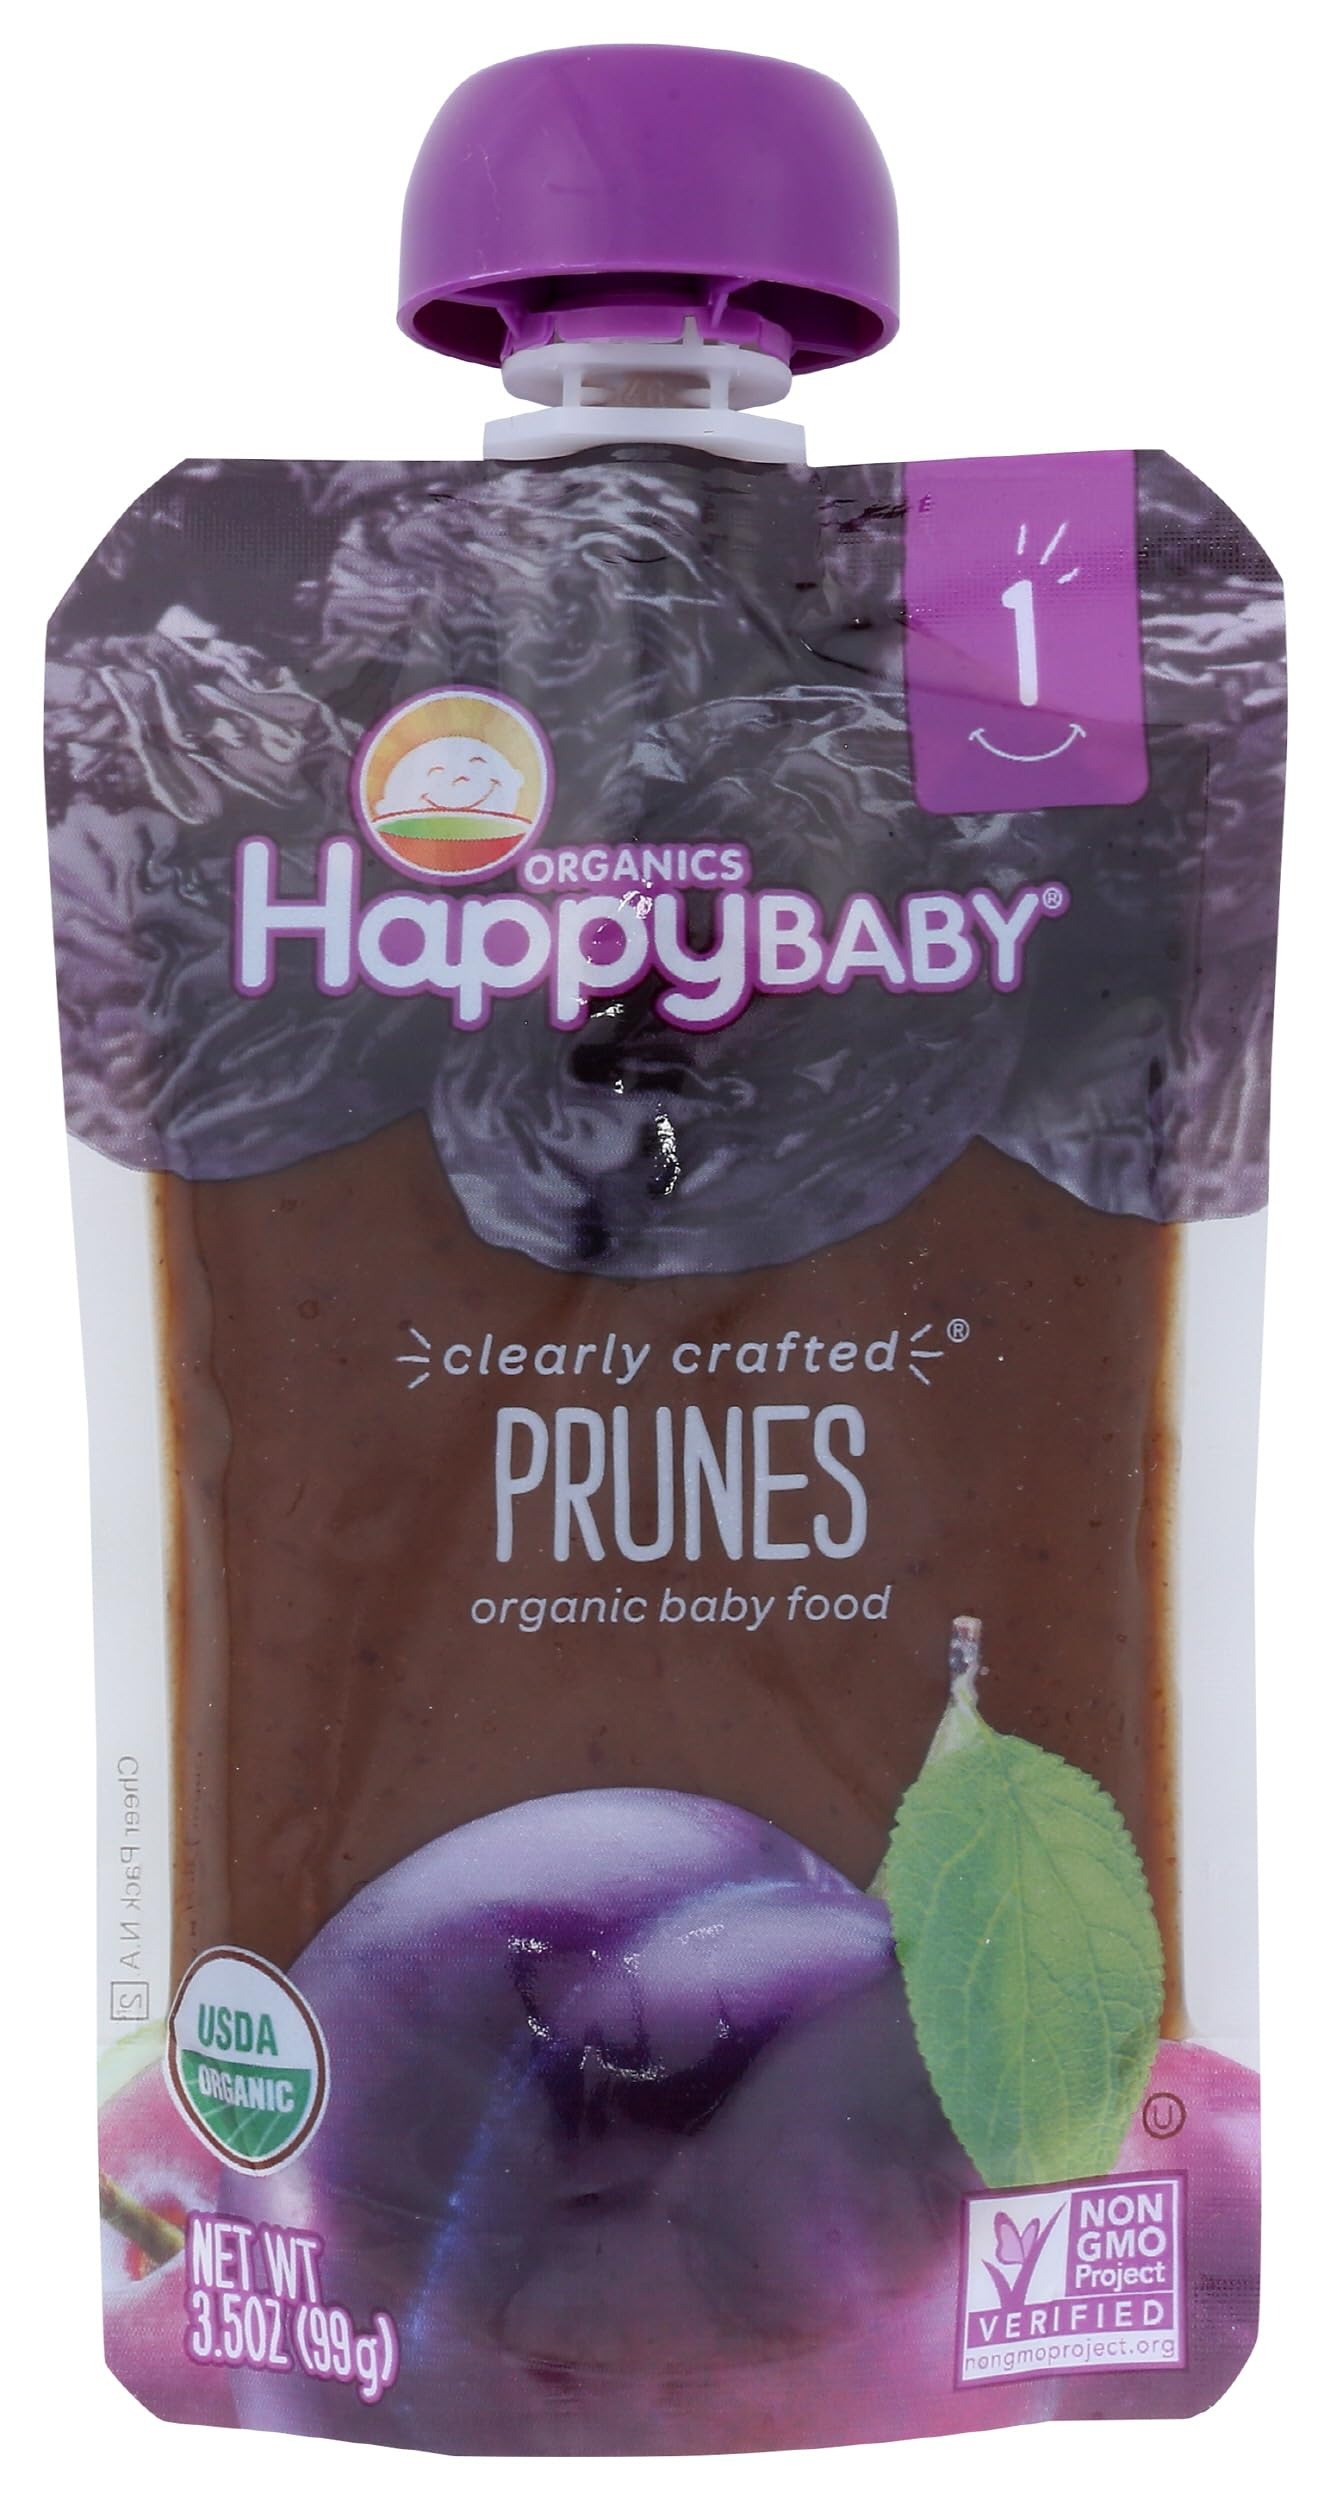
Item Name: Happy Baby Clearly Crafted Organic Baby Food Stage 1, Prunes, 3.5 Oz
Bullet Point 1: New clear packaging so you can see what you're feeding your baby; 3.5oz Puree
Bullet Point 2: Recipe made with wholesome organic fruit puree for vibrant flavor you can see and taste
Bullet Point 3: Developed for babies aged 4 months+, but great for any little one exploring the world of solid foods
Bullet Point 4: MINDFULLY MADE: We develop premium organic recipes perfectly matched with your child's age and stage. Explore our snacks & meals for growing babies, toddlers & kids, from baby food pouches to freeze-dried yogurt treats, organic cereals & toddler snacks.
Bullet Point 5: Certified USDA Organic; Non-GMO Project Verified; Gluten Free; Kosher; No added sugars or artificial flavors
Value: 3.5
Unit: oz

Price: 2.17